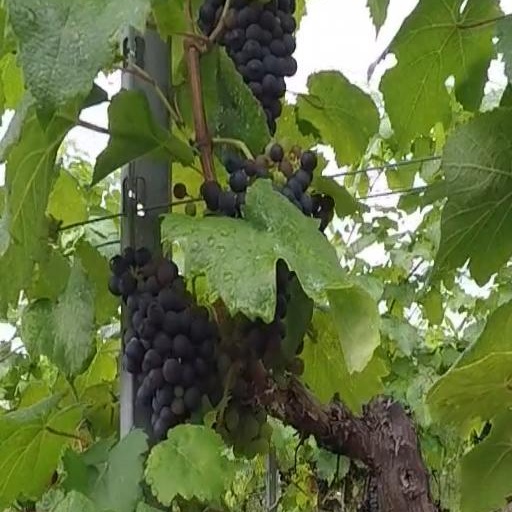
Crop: grape